Divina Frau-Meigs

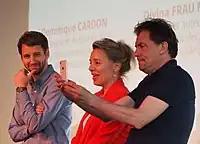
2019 panel with journalist Vincent Coquaz, Divina Frau-Meigs, and sociologist Dominique Cardon (l-r)

The author of more than 300 articles and approximately 30 books, Frau-Meigs has published on issues of cultural diversity and acculturation, as well as on e-learning, digital identity, and internet governance. Her collaborative works have included (The screens of violence) (with Sophie Jehel, published by Economica) and (Media and technology: the American example) (with Francis Bordat and John Dean, published by Ellipses). She has served as co-editor of (French journal of American studies). She has served as vice-president for international relations of the French Society for Information and Communication Sciences (1993-96) and vice-president of the International Association for Information and Communication Studies and Research (IAMCR) (2002-08). In 2000, she was a founding member of the European Consortium for Communications Research (ECCR). Frau-Meigs is a member of the Scientific Council of the Inter-Associative Collective "Enfance-Médias" (CIEM) (2003-). She sits on the board of the European Communication Research and Education Association (ECREA) (2008-).